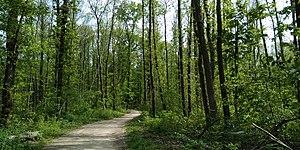
Bois des Rinvals, entre Franconville et Cormeilles en Parisis
Franconville ou Franconville-la-Garenne, nom d'usage de la municipalité, est une commune française située dans le département du Val-d'Oise, en région Île-de-France. Elle est la cinquième ville du département par sa population.